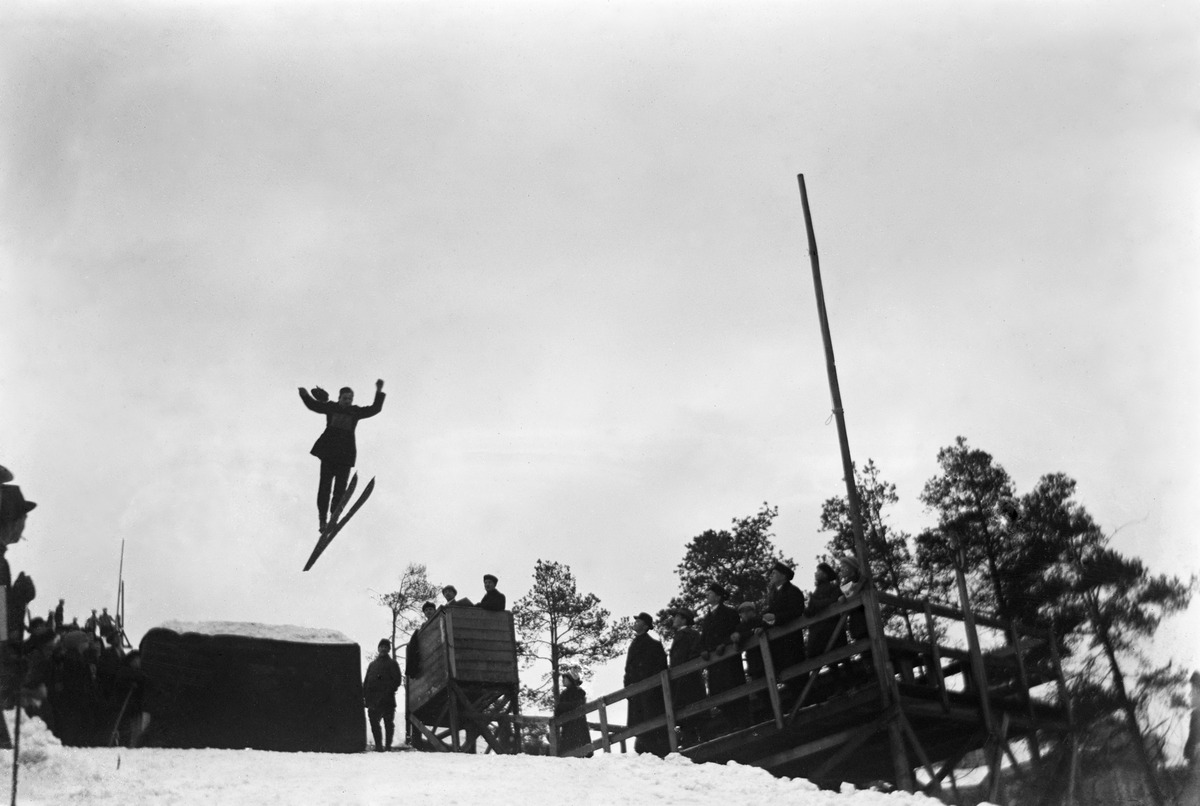
Mäkihyppääjä Alppilan mäessä
sisällön kuvaus: Mäkihyppääjä Alppilan mäessä. mustavalkoinen
Kuvaaja: Foto Roos, valokuvaaja
Ajankohta: kuvausaika 1905 noin
Paikka: Suomi, Uusimaa, Helsinki, Alppila Helsinki, Alppilan mäkihyppymäki
Aiheet: liikunta mäkihyppy, talviurheilu, sukset